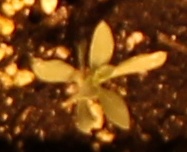
Label: Kochia